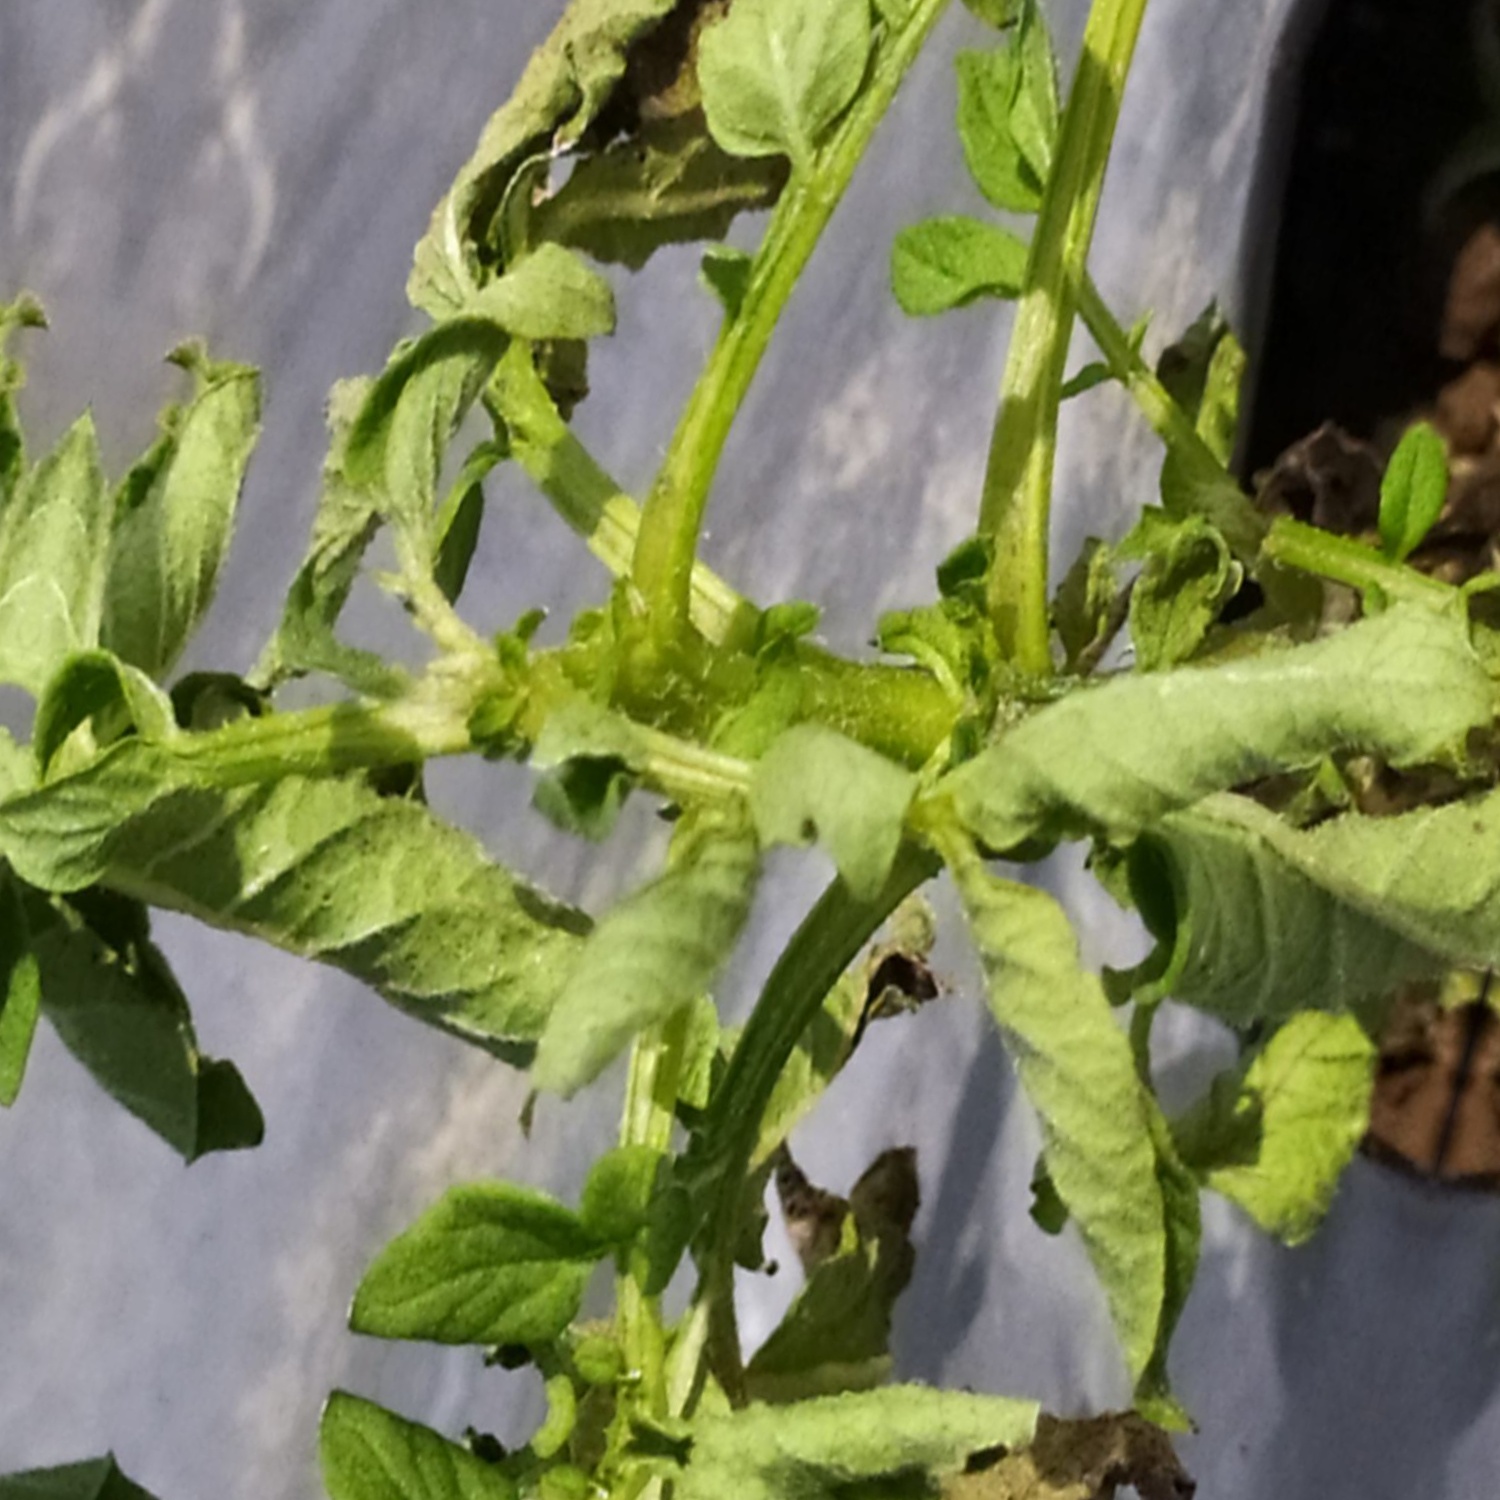
Etiqueta: Pudricion_Parda